Tifariti

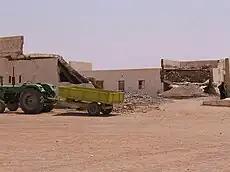
The effects of the 1991 Moroccan air strikes seen in the former Spanish barracks of Tifariti.

Tifariti was the place of several battles during the Western Sahara War (1975–1991) and served as a military base and stronghold for both sides at various points of the war. It was also used as a stopping place for Sahrawi refugees en route to Tindouf (Algeria) during the invasion phase (1975–76). Some sources claim that in January 1976 there were 15,000 Sahrawi refugees around the town.